Economism

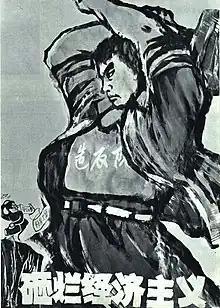
"Smashing Economism", 1967 Chinese Propaganda Poster.

Economism became a familiar term in Chinese political discourse only during the Cultural Revolution. Mao Zedong criticized the material incentives of economism, arguing that production must be led by revolutionary politics and to reward productivity with money promoted the wrong values and was inconsistent with making factories a bastion of proletarian politics.